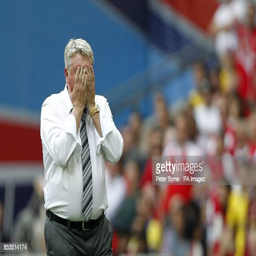
organisation founder reacts on the touchline